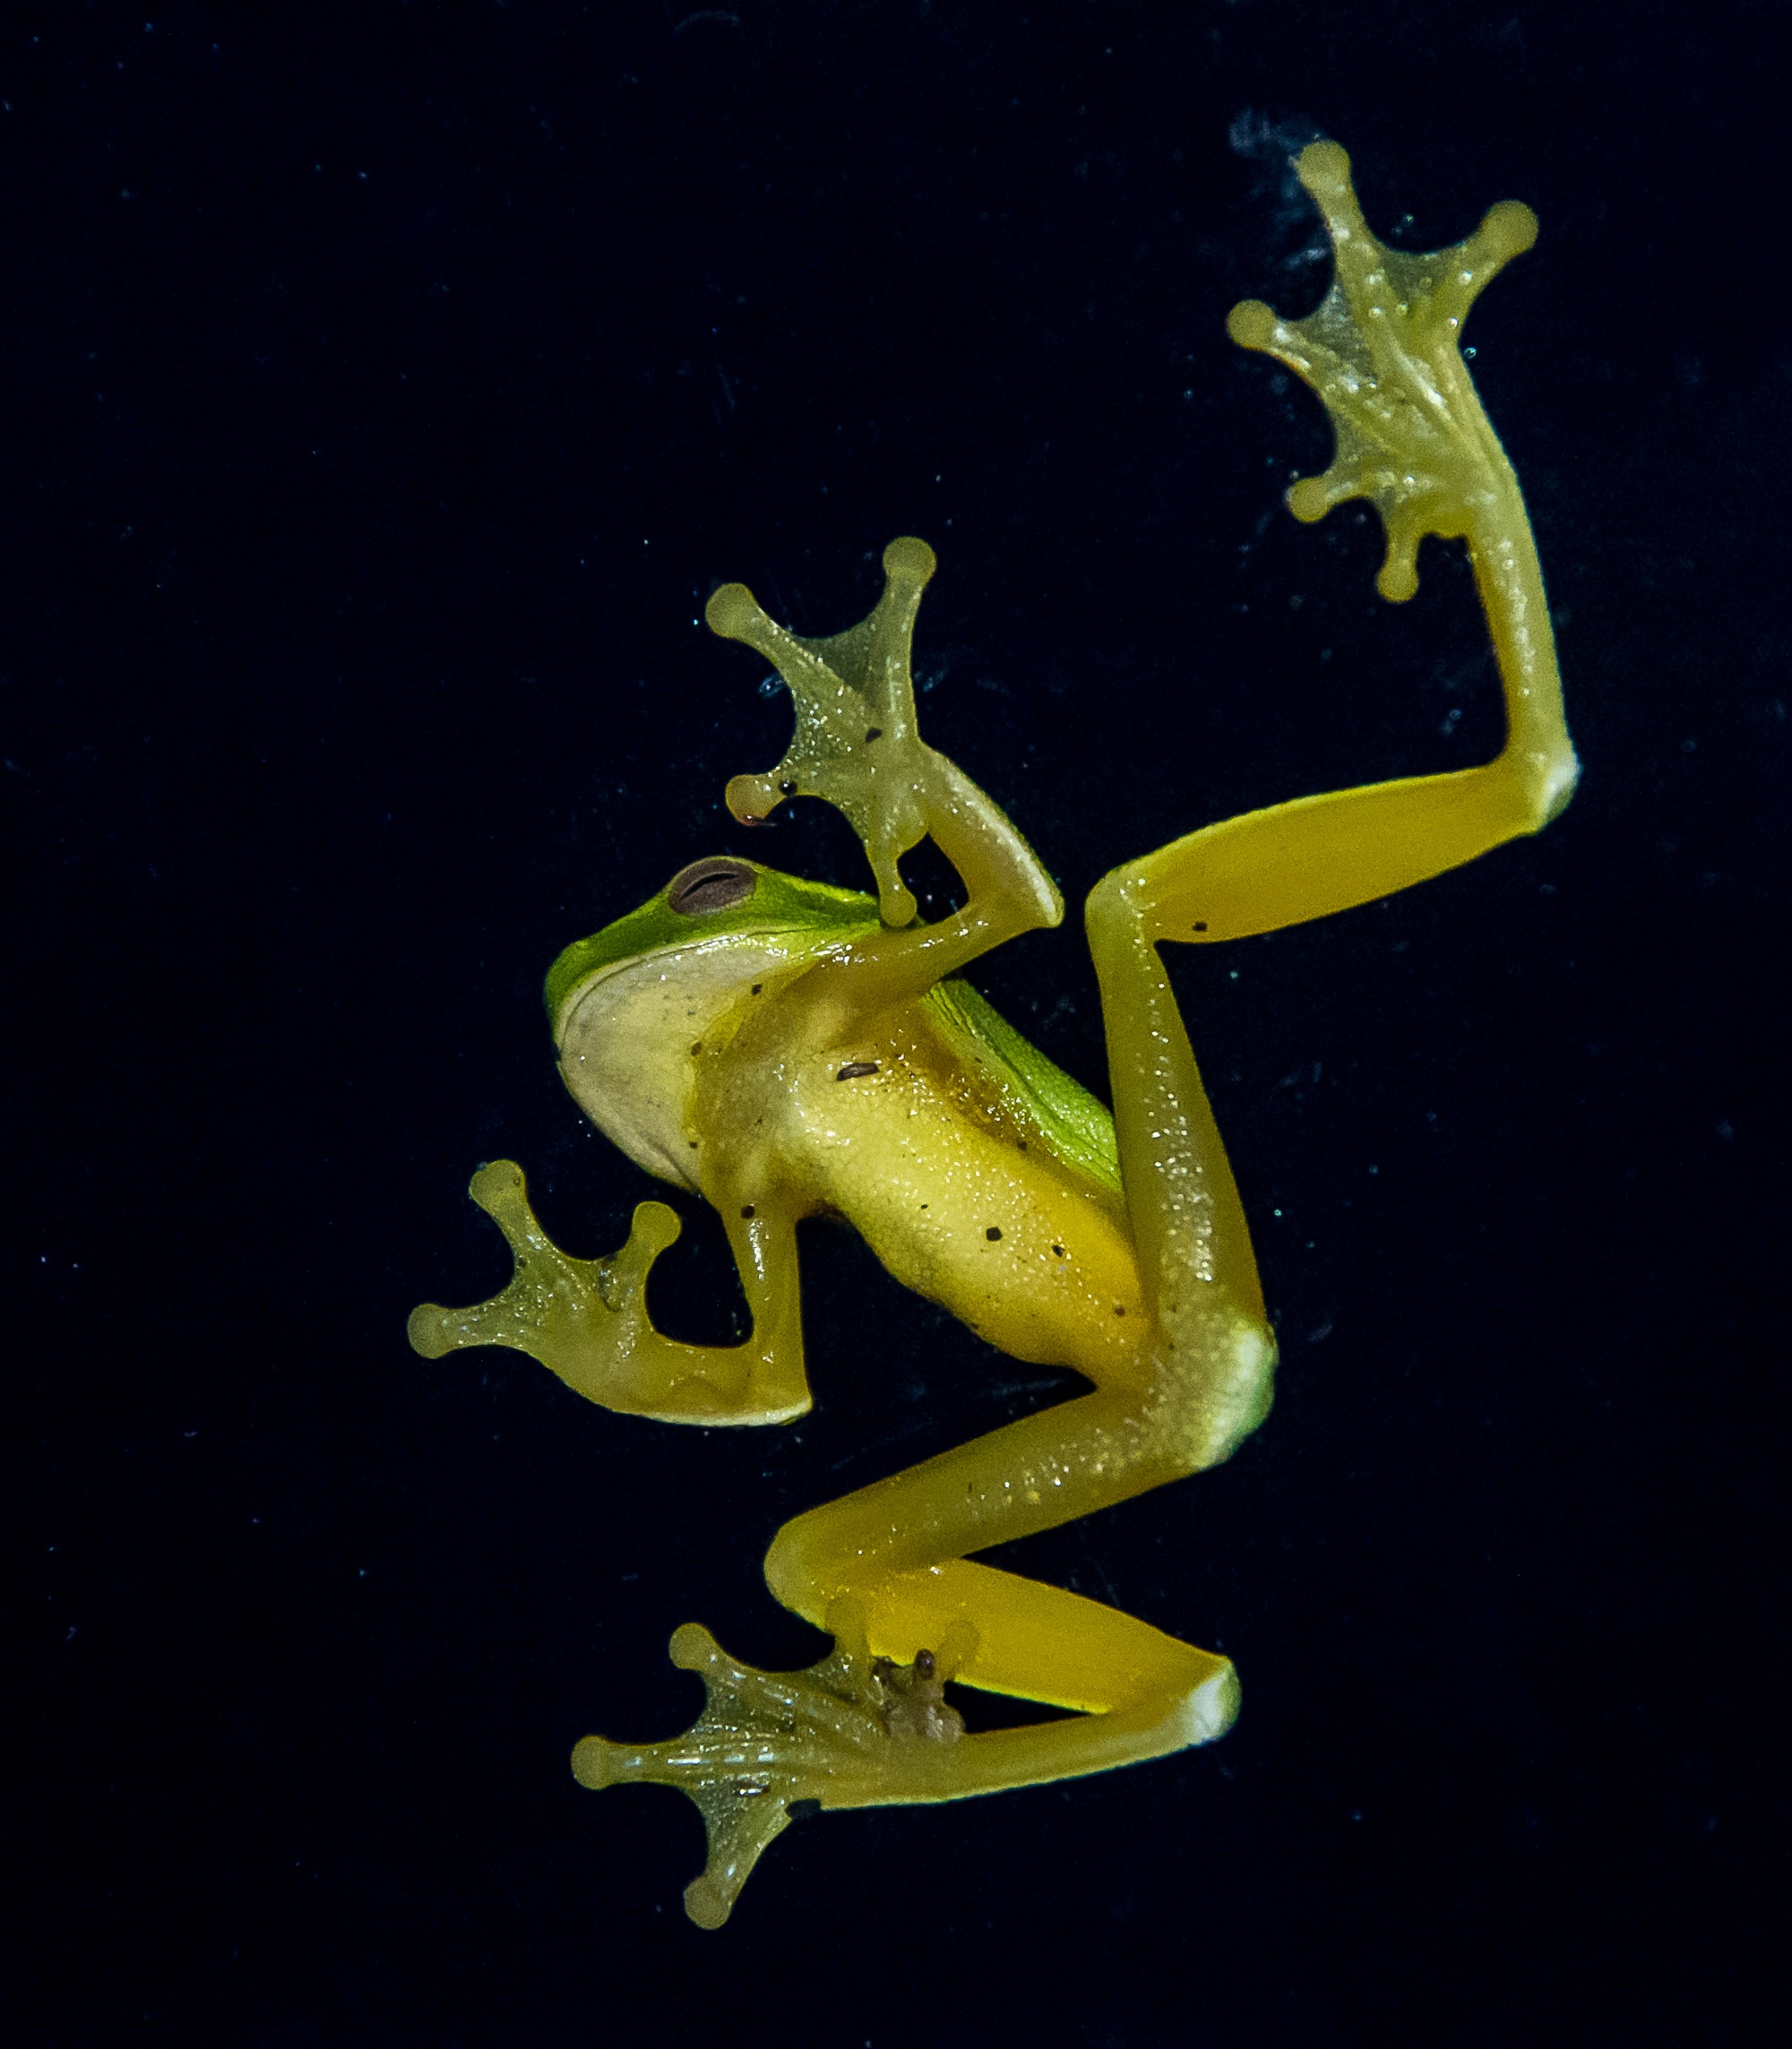
night, window, glass, green, biology, frog, amphibian, black, yellow, gecko, tree frog, australia, webbed feet, native, tiny, vertebrate, queensland, green tree frog